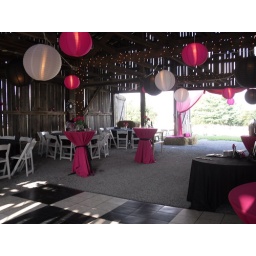
Paper lanterns in pink and white down the center of the barn to add light and color.